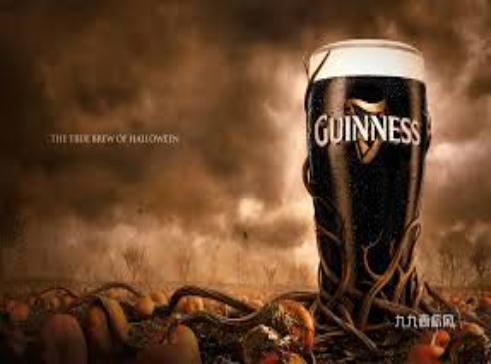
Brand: GUINNESS
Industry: Food